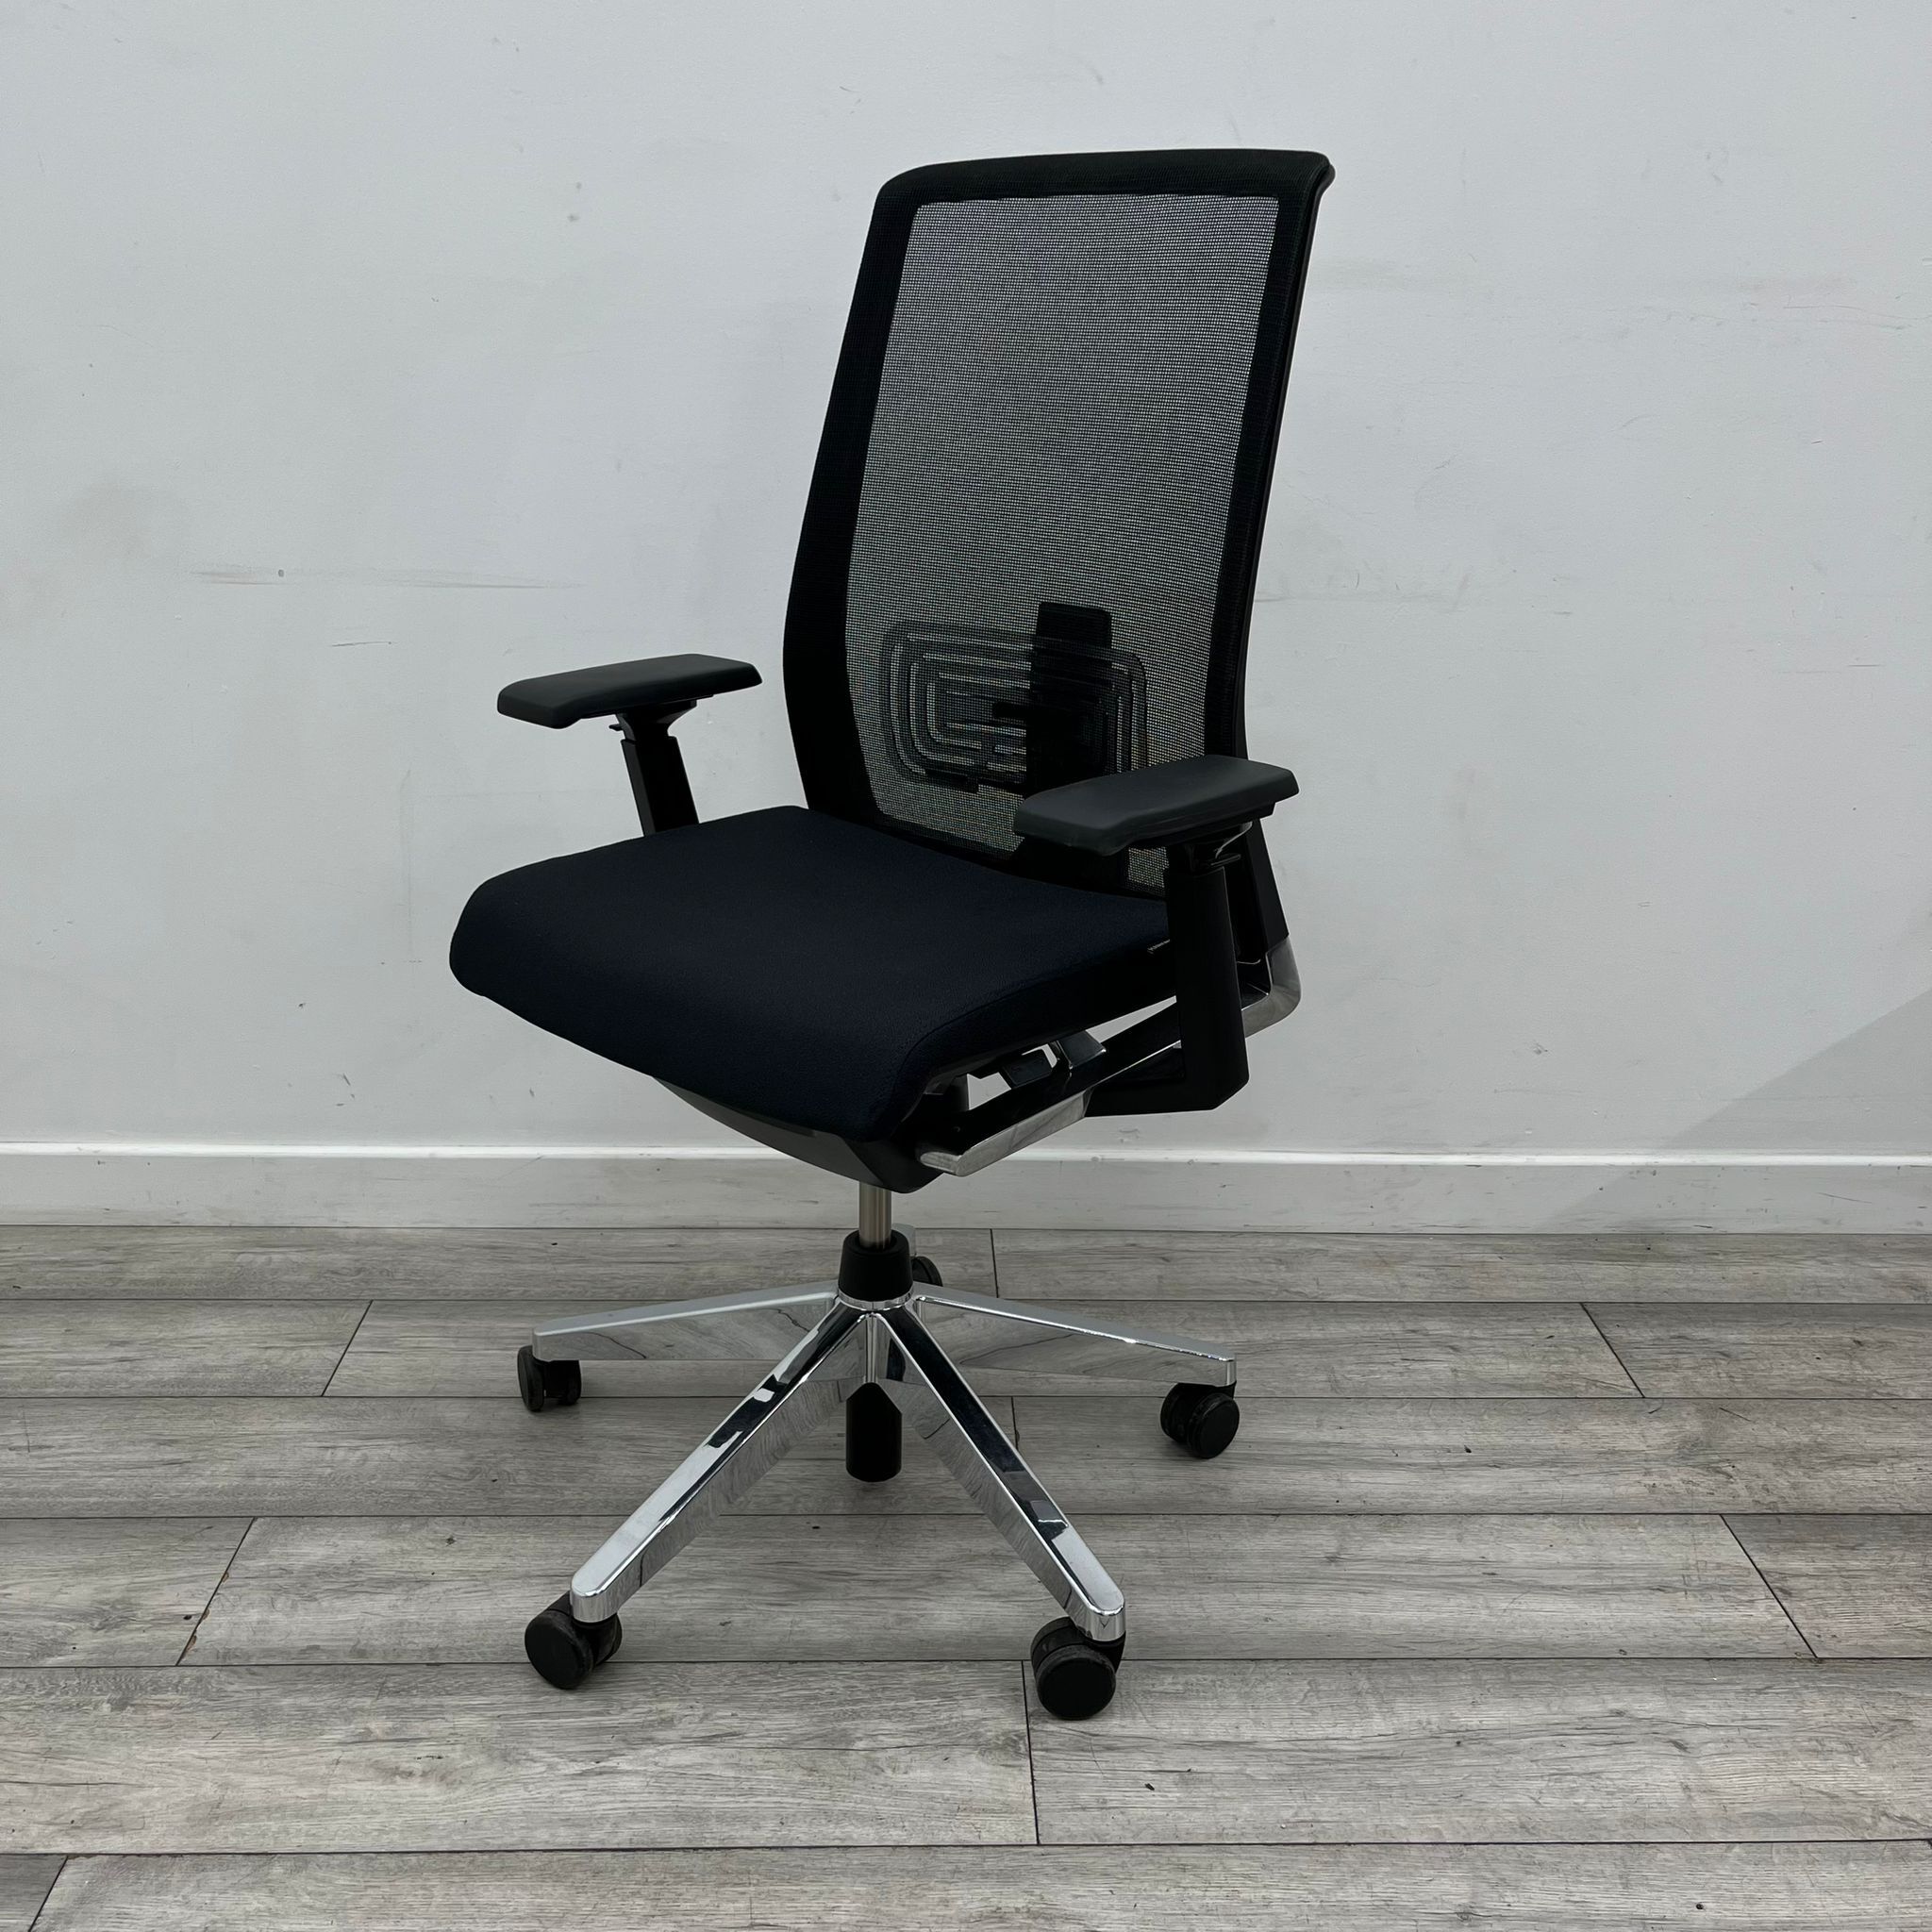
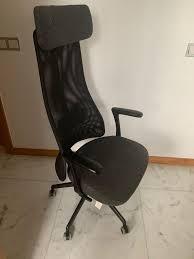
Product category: items_chair
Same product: no